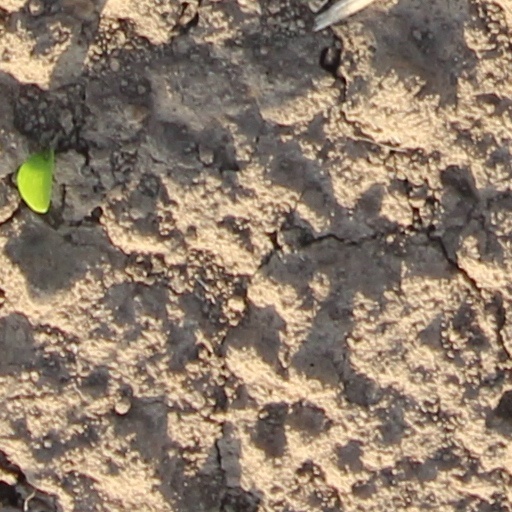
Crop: wheat